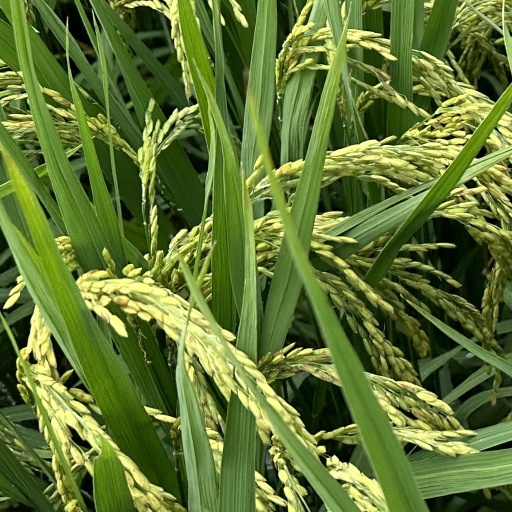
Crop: rice